St. Stanislaus Kostka Church, Warsaw

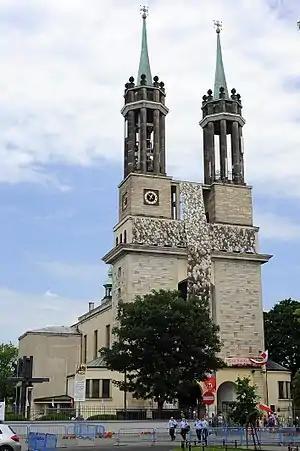
Church of St. Stanislaus Kostka

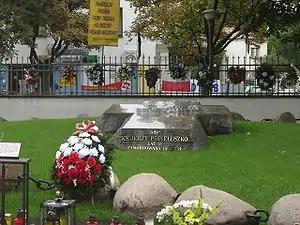
Tomb of Blessed Father Jerzy Popiełuszko

Saint Stanislaus Kostka Church is a parish church in Warsaw, Poland, located at Hozjusz Street 2 near Plac Wilsona. It is the most significant church in the Żoliborz district. It is dedicated to St. Stanislaus Kostka, a 16th-century Jesuit.